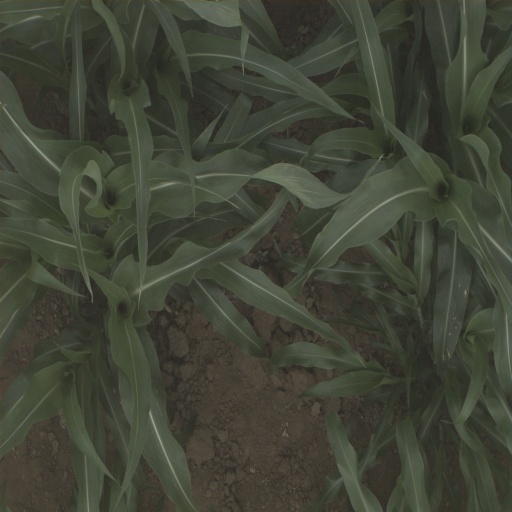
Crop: sorghum